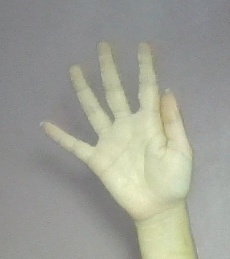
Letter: sheen